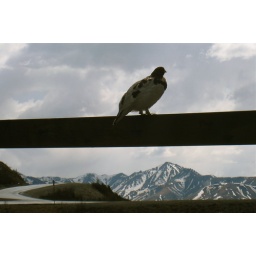
The proud, fearless, possibly stupid Alaska state bird sitting over the Alaska Range. Near Savage River in Denali National Park